Ravi Agrawal

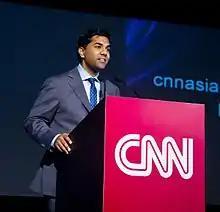
Agarwal in 2018

Ravi Agrawal (born 16 October 1982) is a journalist, television producer and author of the book "India Connected". He is currently the editor in chief of "Foreign Policy" magazine. Previously, Agrawal worked for the U.S. news channel CNN for 11 years, spanning full-time roles on three continents. His most recent position at the network was as CNN's New Delhi Bureau Chief and correspondent.